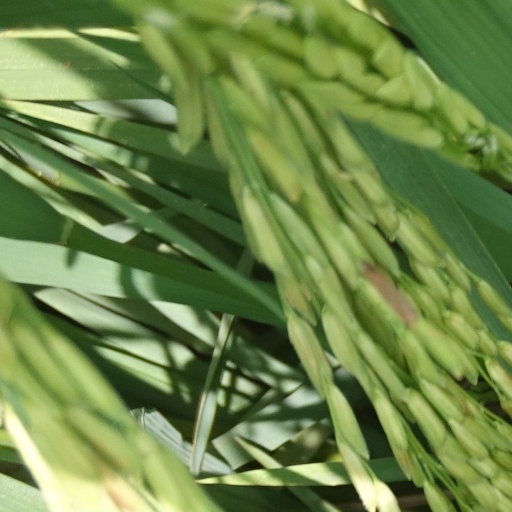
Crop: rice